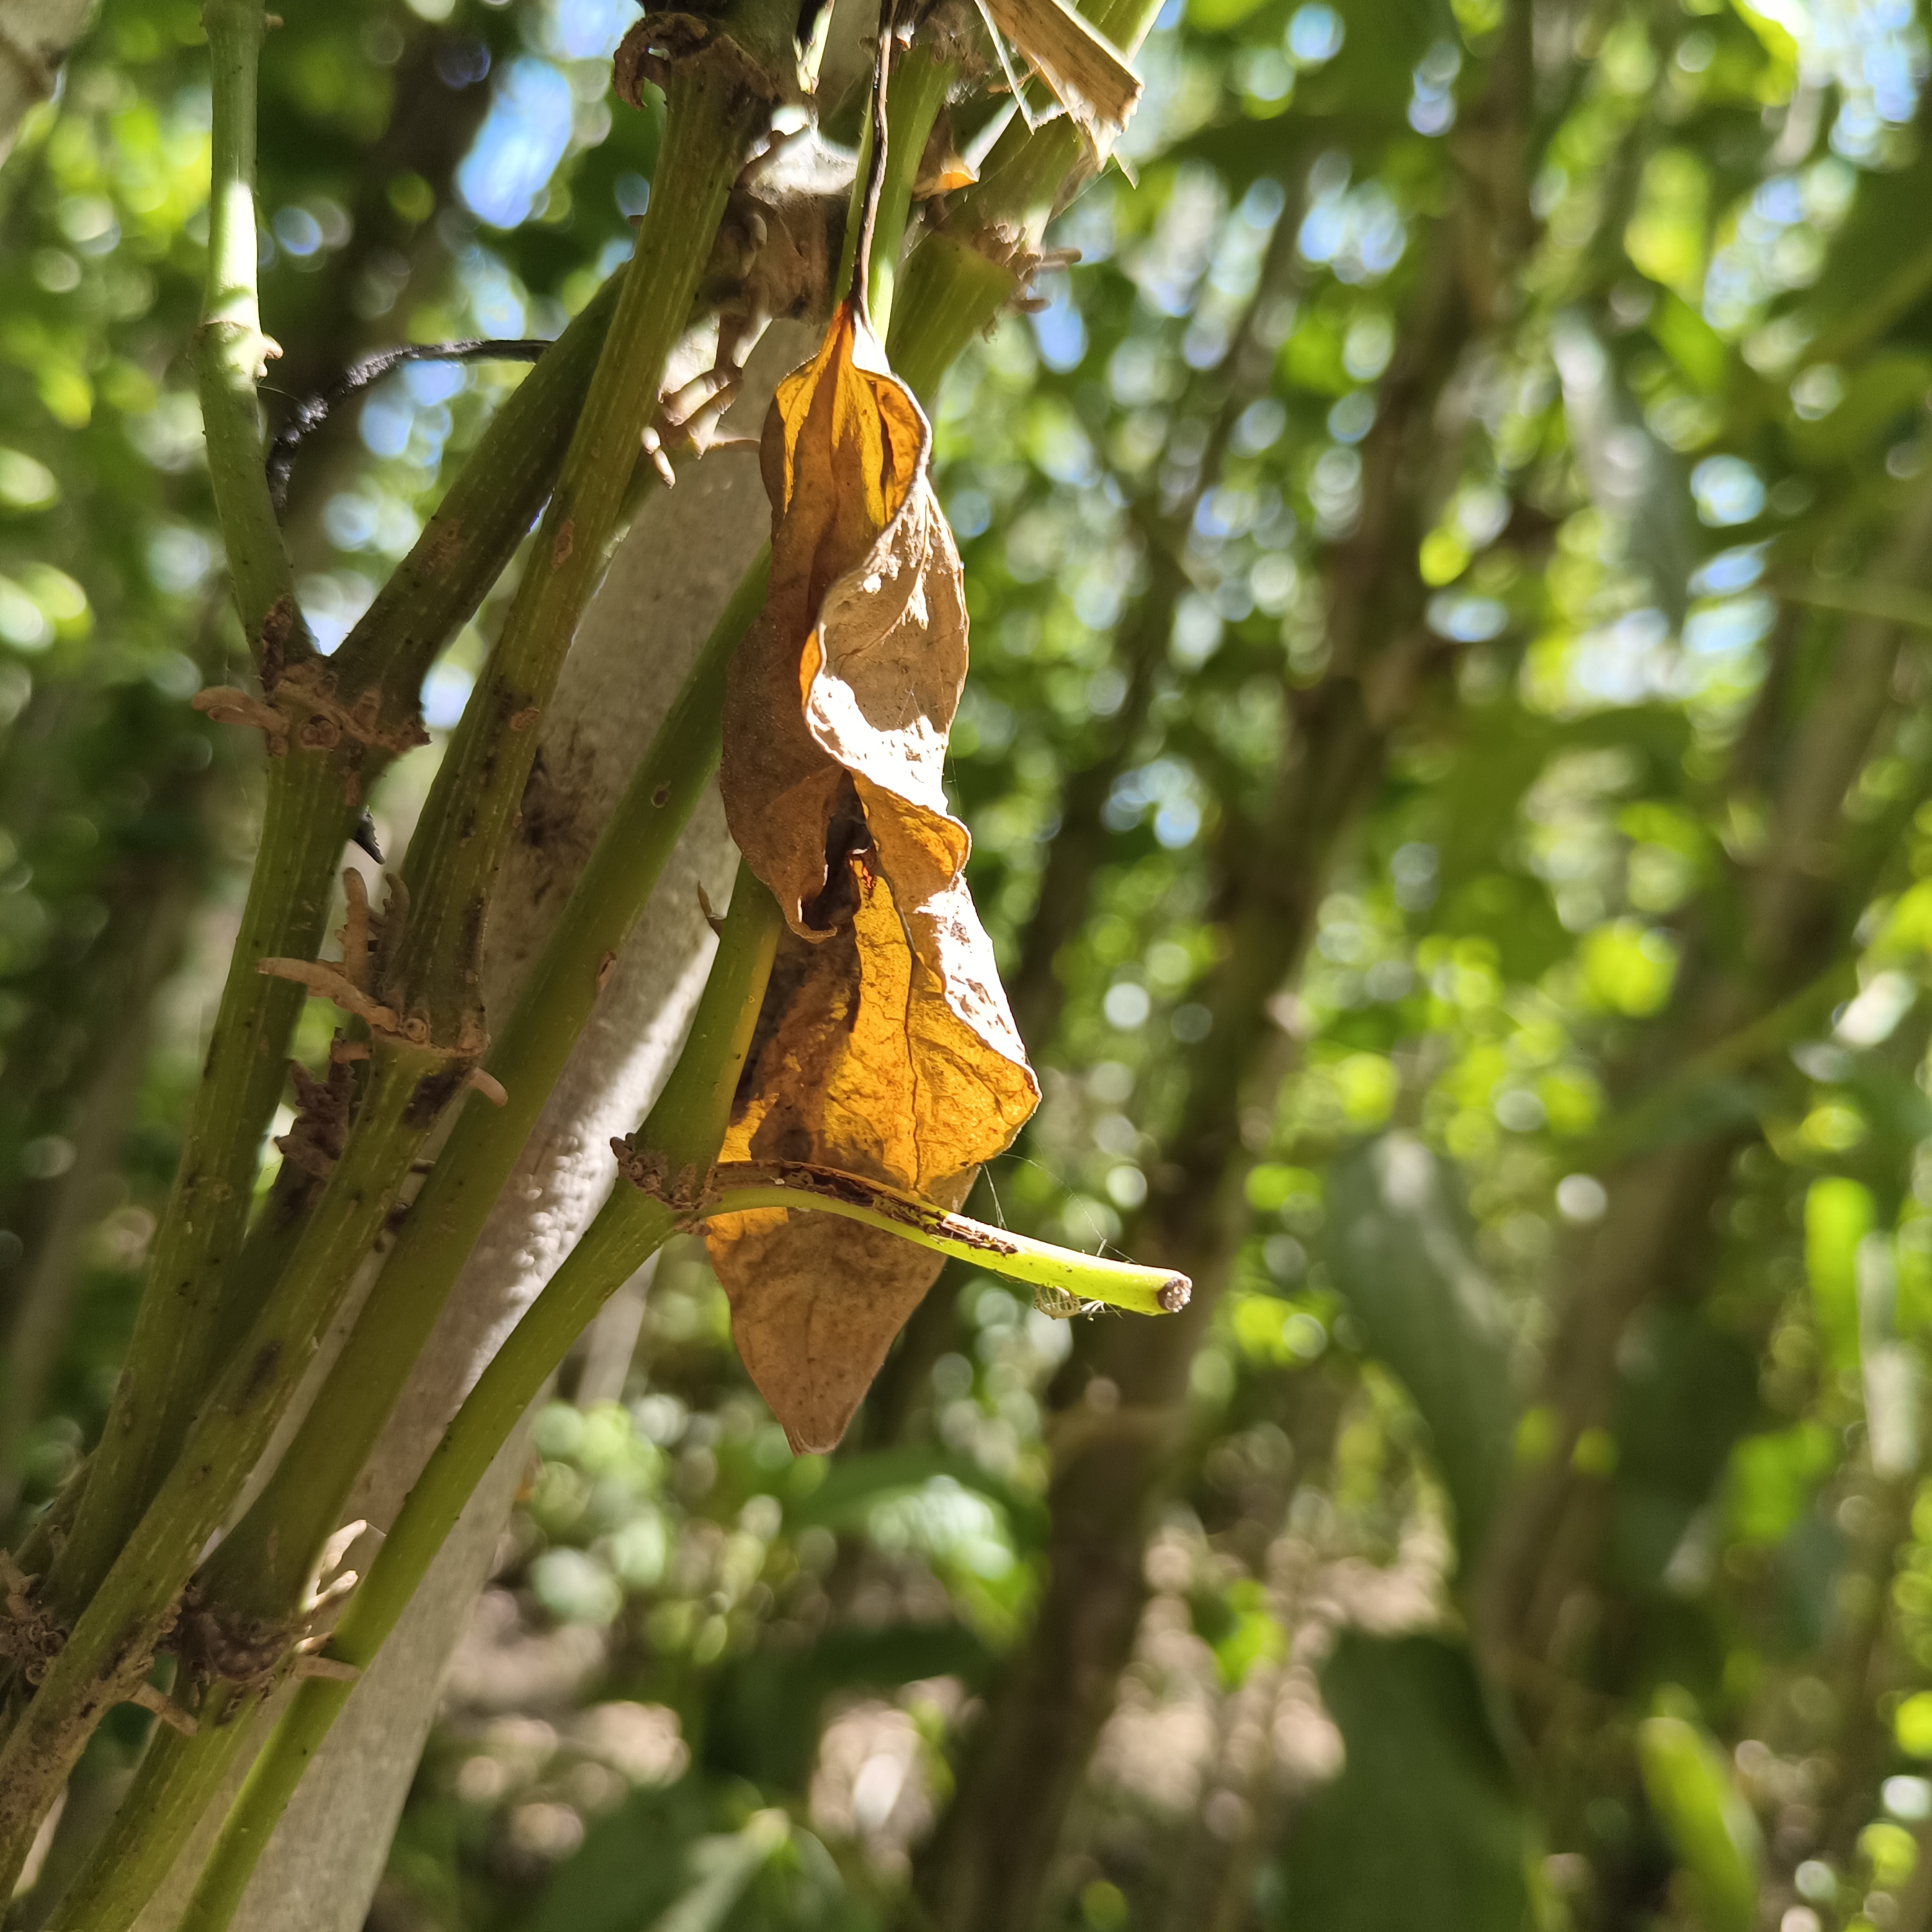
Label: Dried